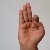
The image shows a hand gesture representing the letter 'F' in Indian Sign Language.